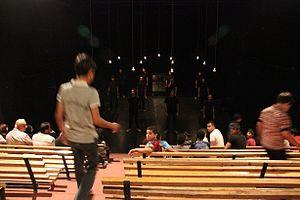
Zakaria Zubeidi ou Zakaria Al-Zoubeidi est un activiste palestinien appartenant aux Brigades des martyrs d'Al-Aqsa du Fatah à Jénine, responsable de la mort de six personnes et impliqué dans plusieurs activités terroristes.
Juliano Mer-Khamis, Sputnik Khamis à sa naissance le 29 mai 1958 à Nazareth, et mort assassiné à Jénine, le 4 avril 2011, est un acteur, réalisateur, directeur de théâtre et militant politique arabo-israélien.